Pura sangre (Colombian TV series)

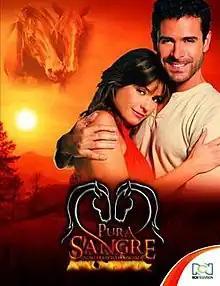

Pura sangre (English title: "Thoroughbred: Between the Justice and Revenge") is a Colombian telenovela produced and broadcast by RCN Televisión in 2007.